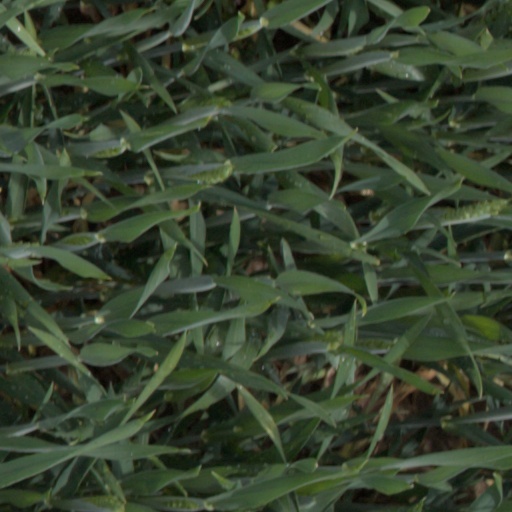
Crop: wheat